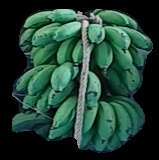
Variety: rasbale
Grade: grade2